Battle of Brice's Cross Roads

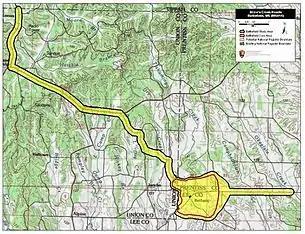
Map of Brice's Cross Roads Battlefield core and study areas by the American Battlefield Protection Program

The Brices Cross Roads National Battlefield Site, established in 1929, commemorates the Battle of Brice's Cross Roads and is considered one of the best preserved of the American Civil War. The National Park Service erected and maintains monuments and interpretive panels on a small plot at the cross roads. In 1994, concerned citizens organized the Brice's Cross Roads National Battlefield Commission, Inc., to protect and preserve additional battlefield land. With assistance from the Civil War Trust (now the American Battlefield Trust), and the support of federal, state, and local governments, BCNBC has purchased for preservation over . Much of the land was purchased from The Agnew Family, who still own some of the property that became the site of the battlefield. The modern Bethany Presbyterian Church is at the southeast side of the cross roads. At the time of the battle this congregation's meeting house was located further south along the Baldwyn Road. Bethany Cemetery, adjacent to the National Park Service monument, predates the American Civil War. Many of the area's earliest settlers are buried here. The graves of more than 90 Confederate soldiers killed at the cross roads are also located in Bethany Cemetery. Federal soldiers were buried in common graves, but were later reinterred in the Memphis National Cemetery.